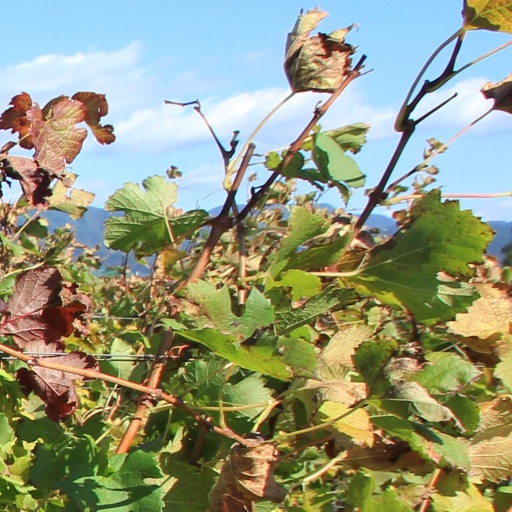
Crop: grape